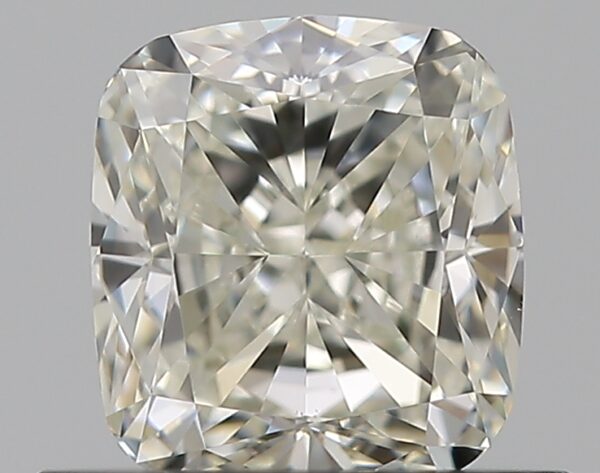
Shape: cushion
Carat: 0.72
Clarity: VVS2
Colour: K
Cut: EX
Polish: EX
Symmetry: VG
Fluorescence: N
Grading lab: GIA
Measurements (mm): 5.23 x 4.72 x 3.28